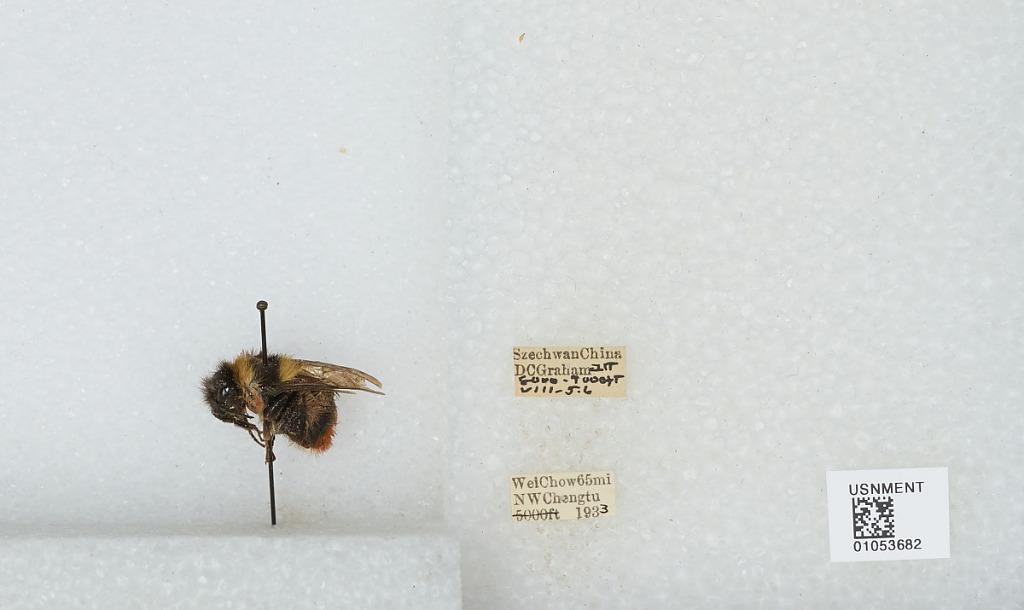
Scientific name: Bombus sp.
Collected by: D. Graham
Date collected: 1933-8-5
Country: China
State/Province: Sichuan
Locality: Wei Chow 65mi NW Chengdu